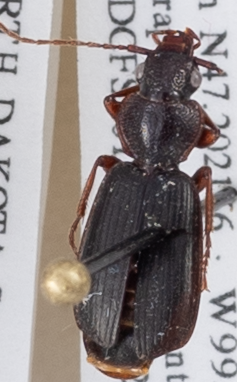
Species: Cymindis cribricollis
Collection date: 2018-08-21
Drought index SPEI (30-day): -0.36
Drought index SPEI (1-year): -0.492
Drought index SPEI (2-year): -0.54